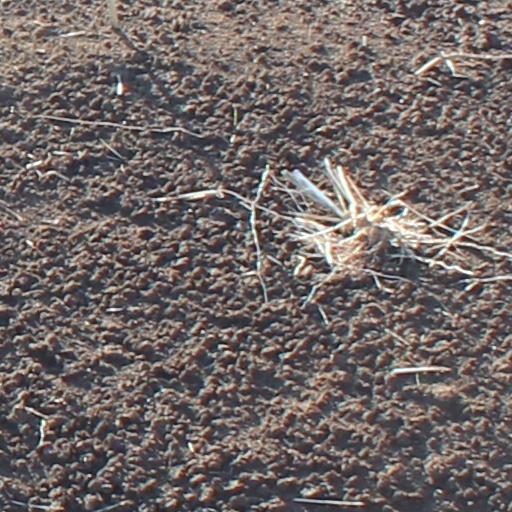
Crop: wheat